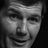
Emotion: happy